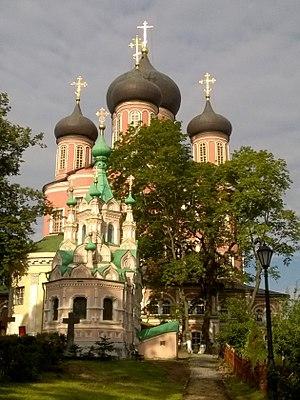
Le monastère Donskoï le 25/07/2017 au matin